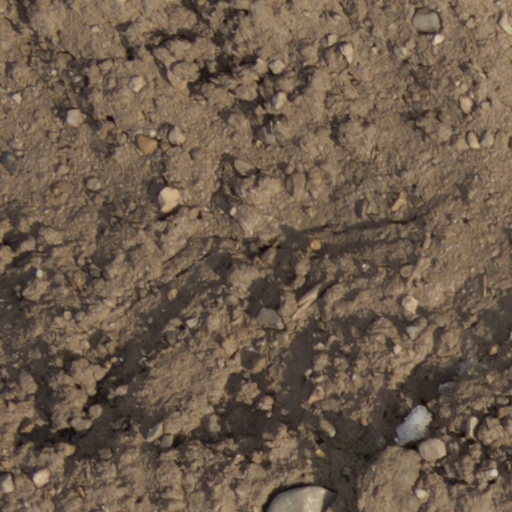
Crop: wheat